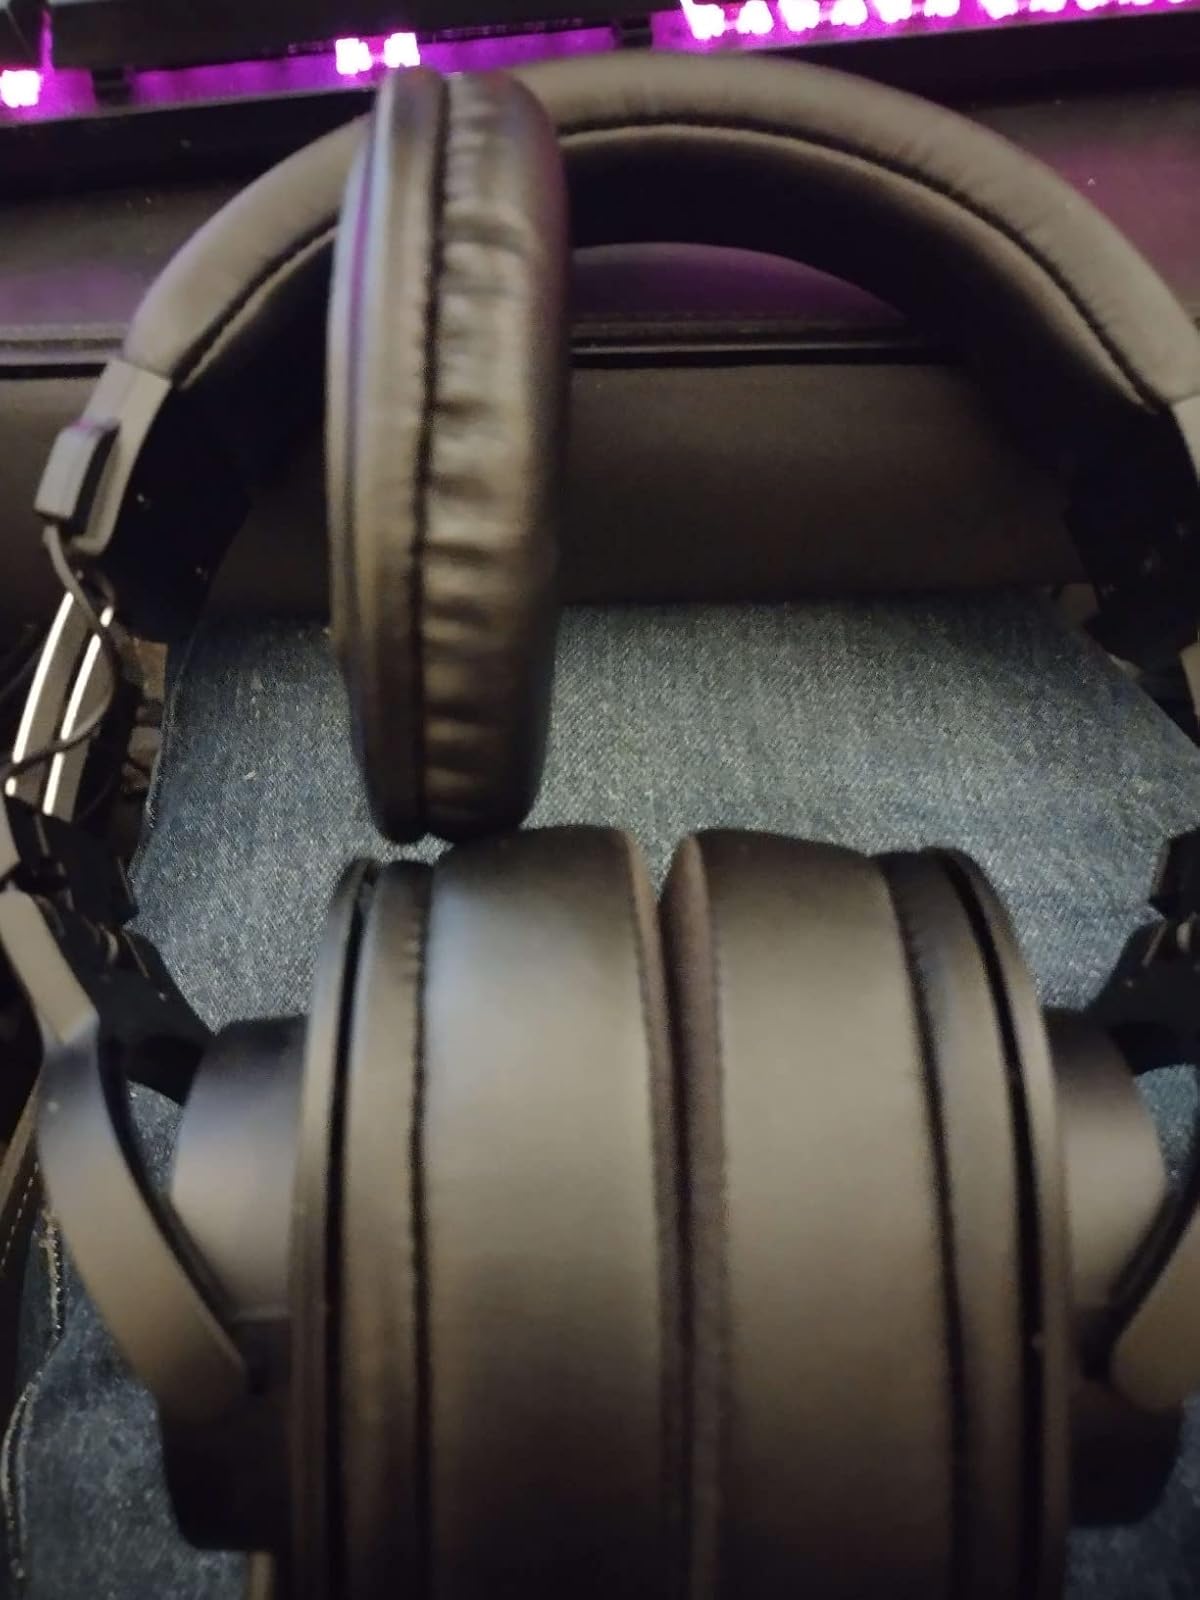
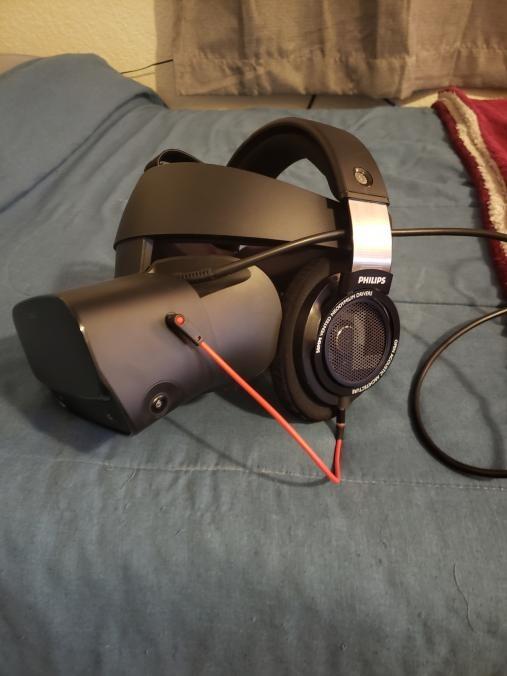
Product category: headphones
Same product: no